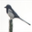
Label: bird